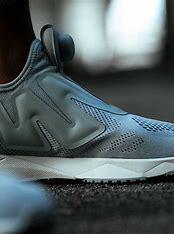
Brand: Reebok
Model: Pump Supreme